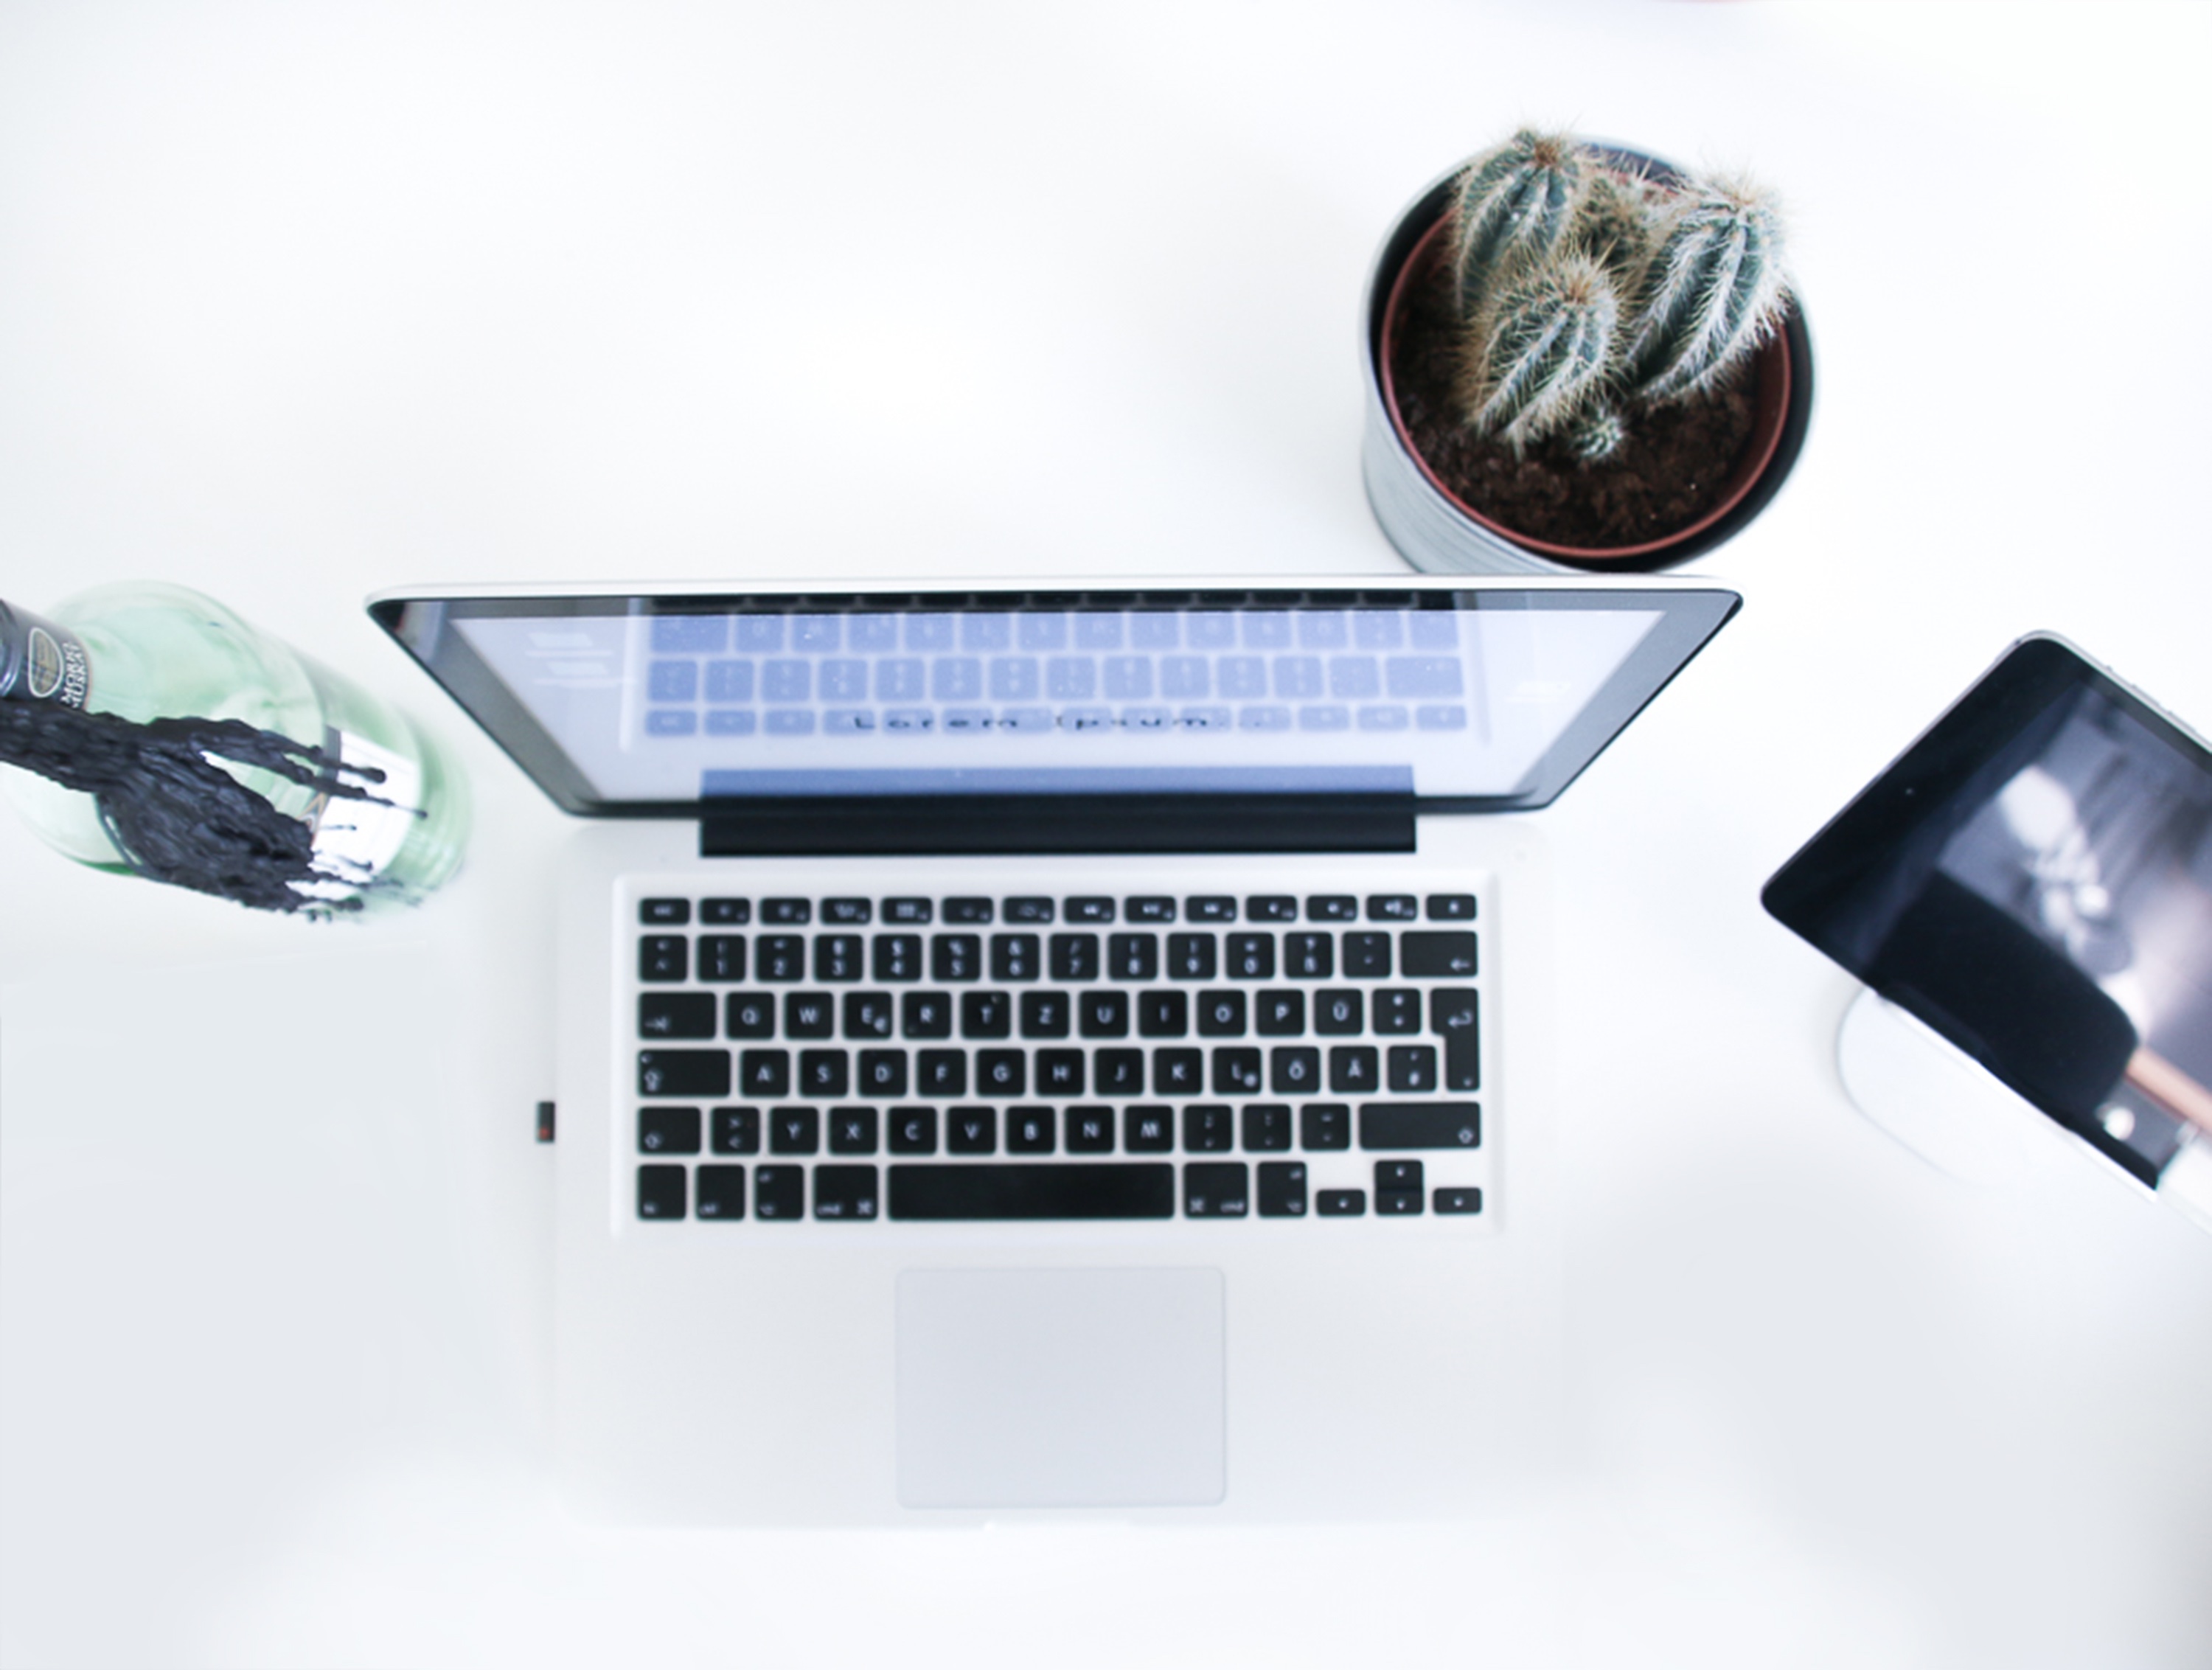
light, lighting, brand, product, multimedia